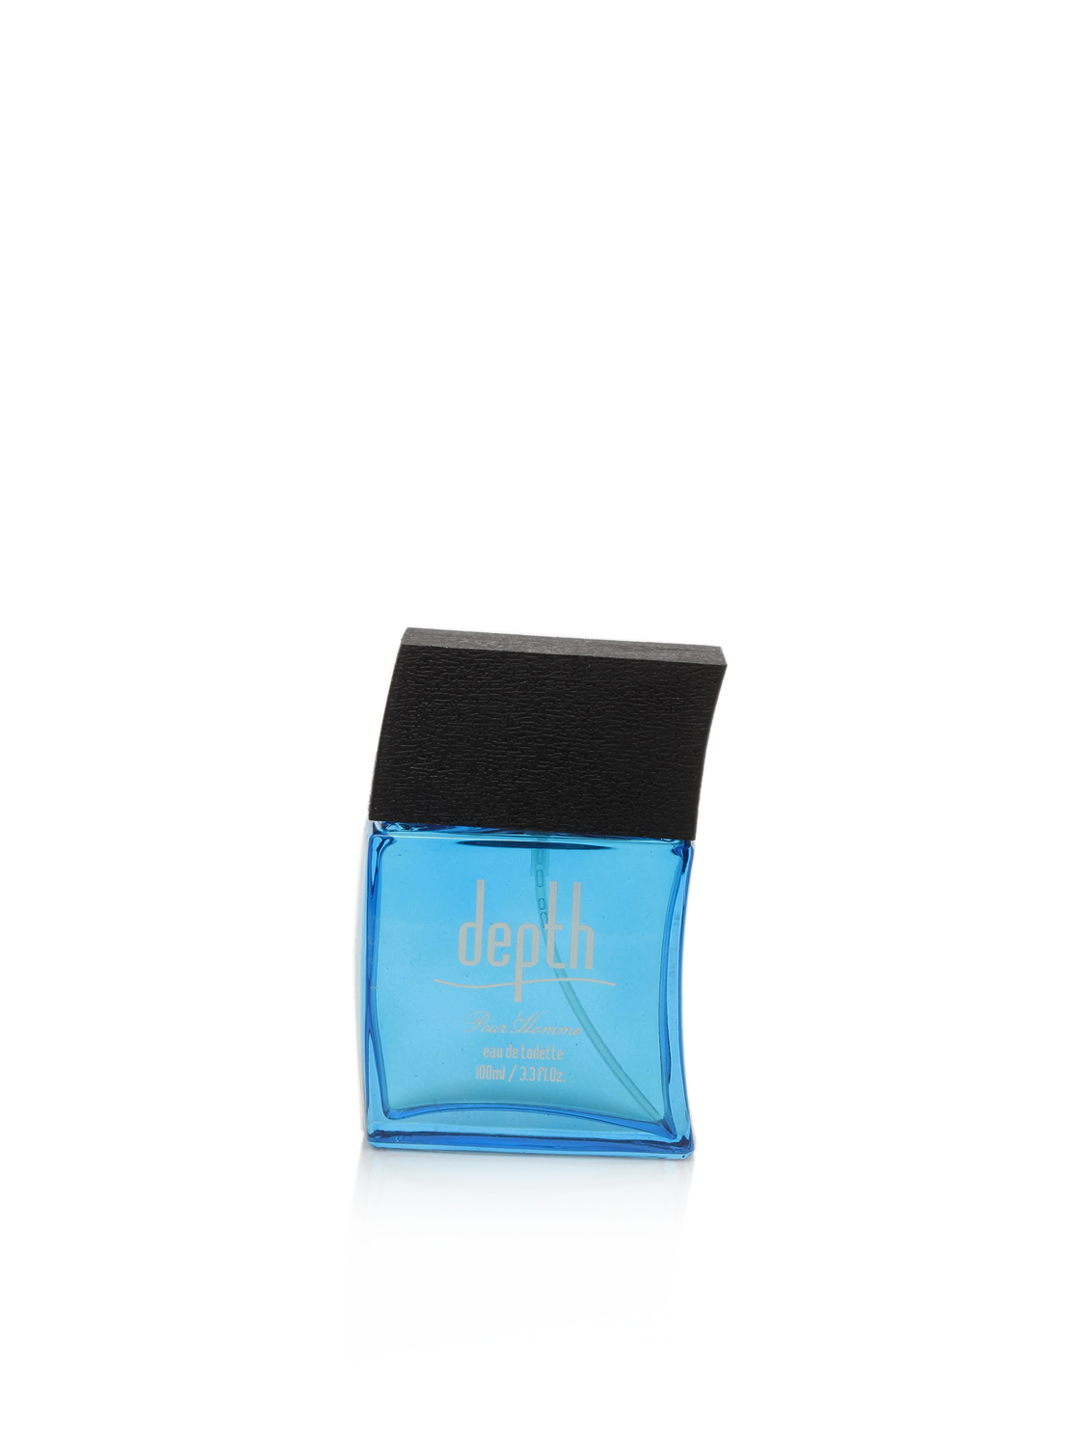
York Men Depth Perfume
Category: Personal Care / Fragrance / Perfume and Body Mist
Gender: Men
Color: Blue
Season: Spring 2017
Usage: Casual